County of Moha

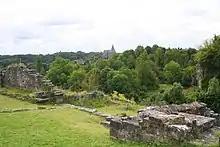
Ruins of the castle of Moha today

During the Middle Ages, the County of Moha ( or "Mohae") was a small territory in the "pagus" of Hesbaye. The area was located in the Duchy of Lower Lorraine, within the Holy Roman Empire (in what is now eastern Belgium). It was centred around the village of Moha on the right bank of the river Mehaigne and its nearby .